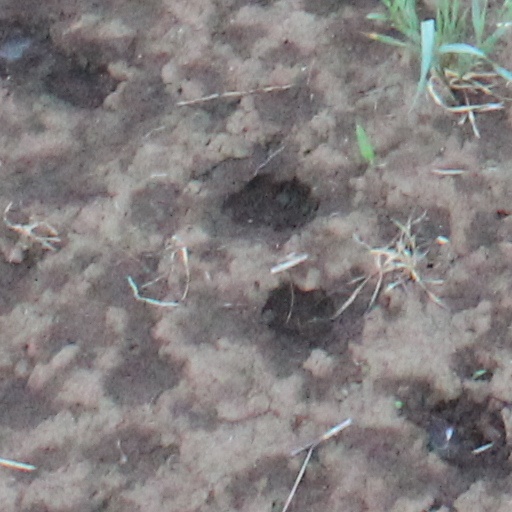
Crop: wheat